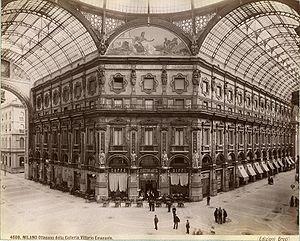
Giacomo Brogi, né à Florence en Toscane le 6 avril 1822 et mort à Florence le 29 novembre 1881, était un photographe italien.